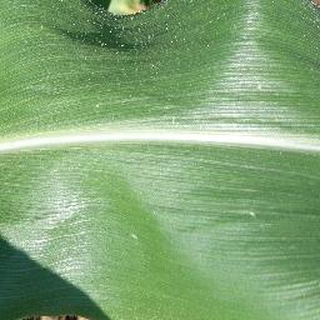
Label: healthy_corn